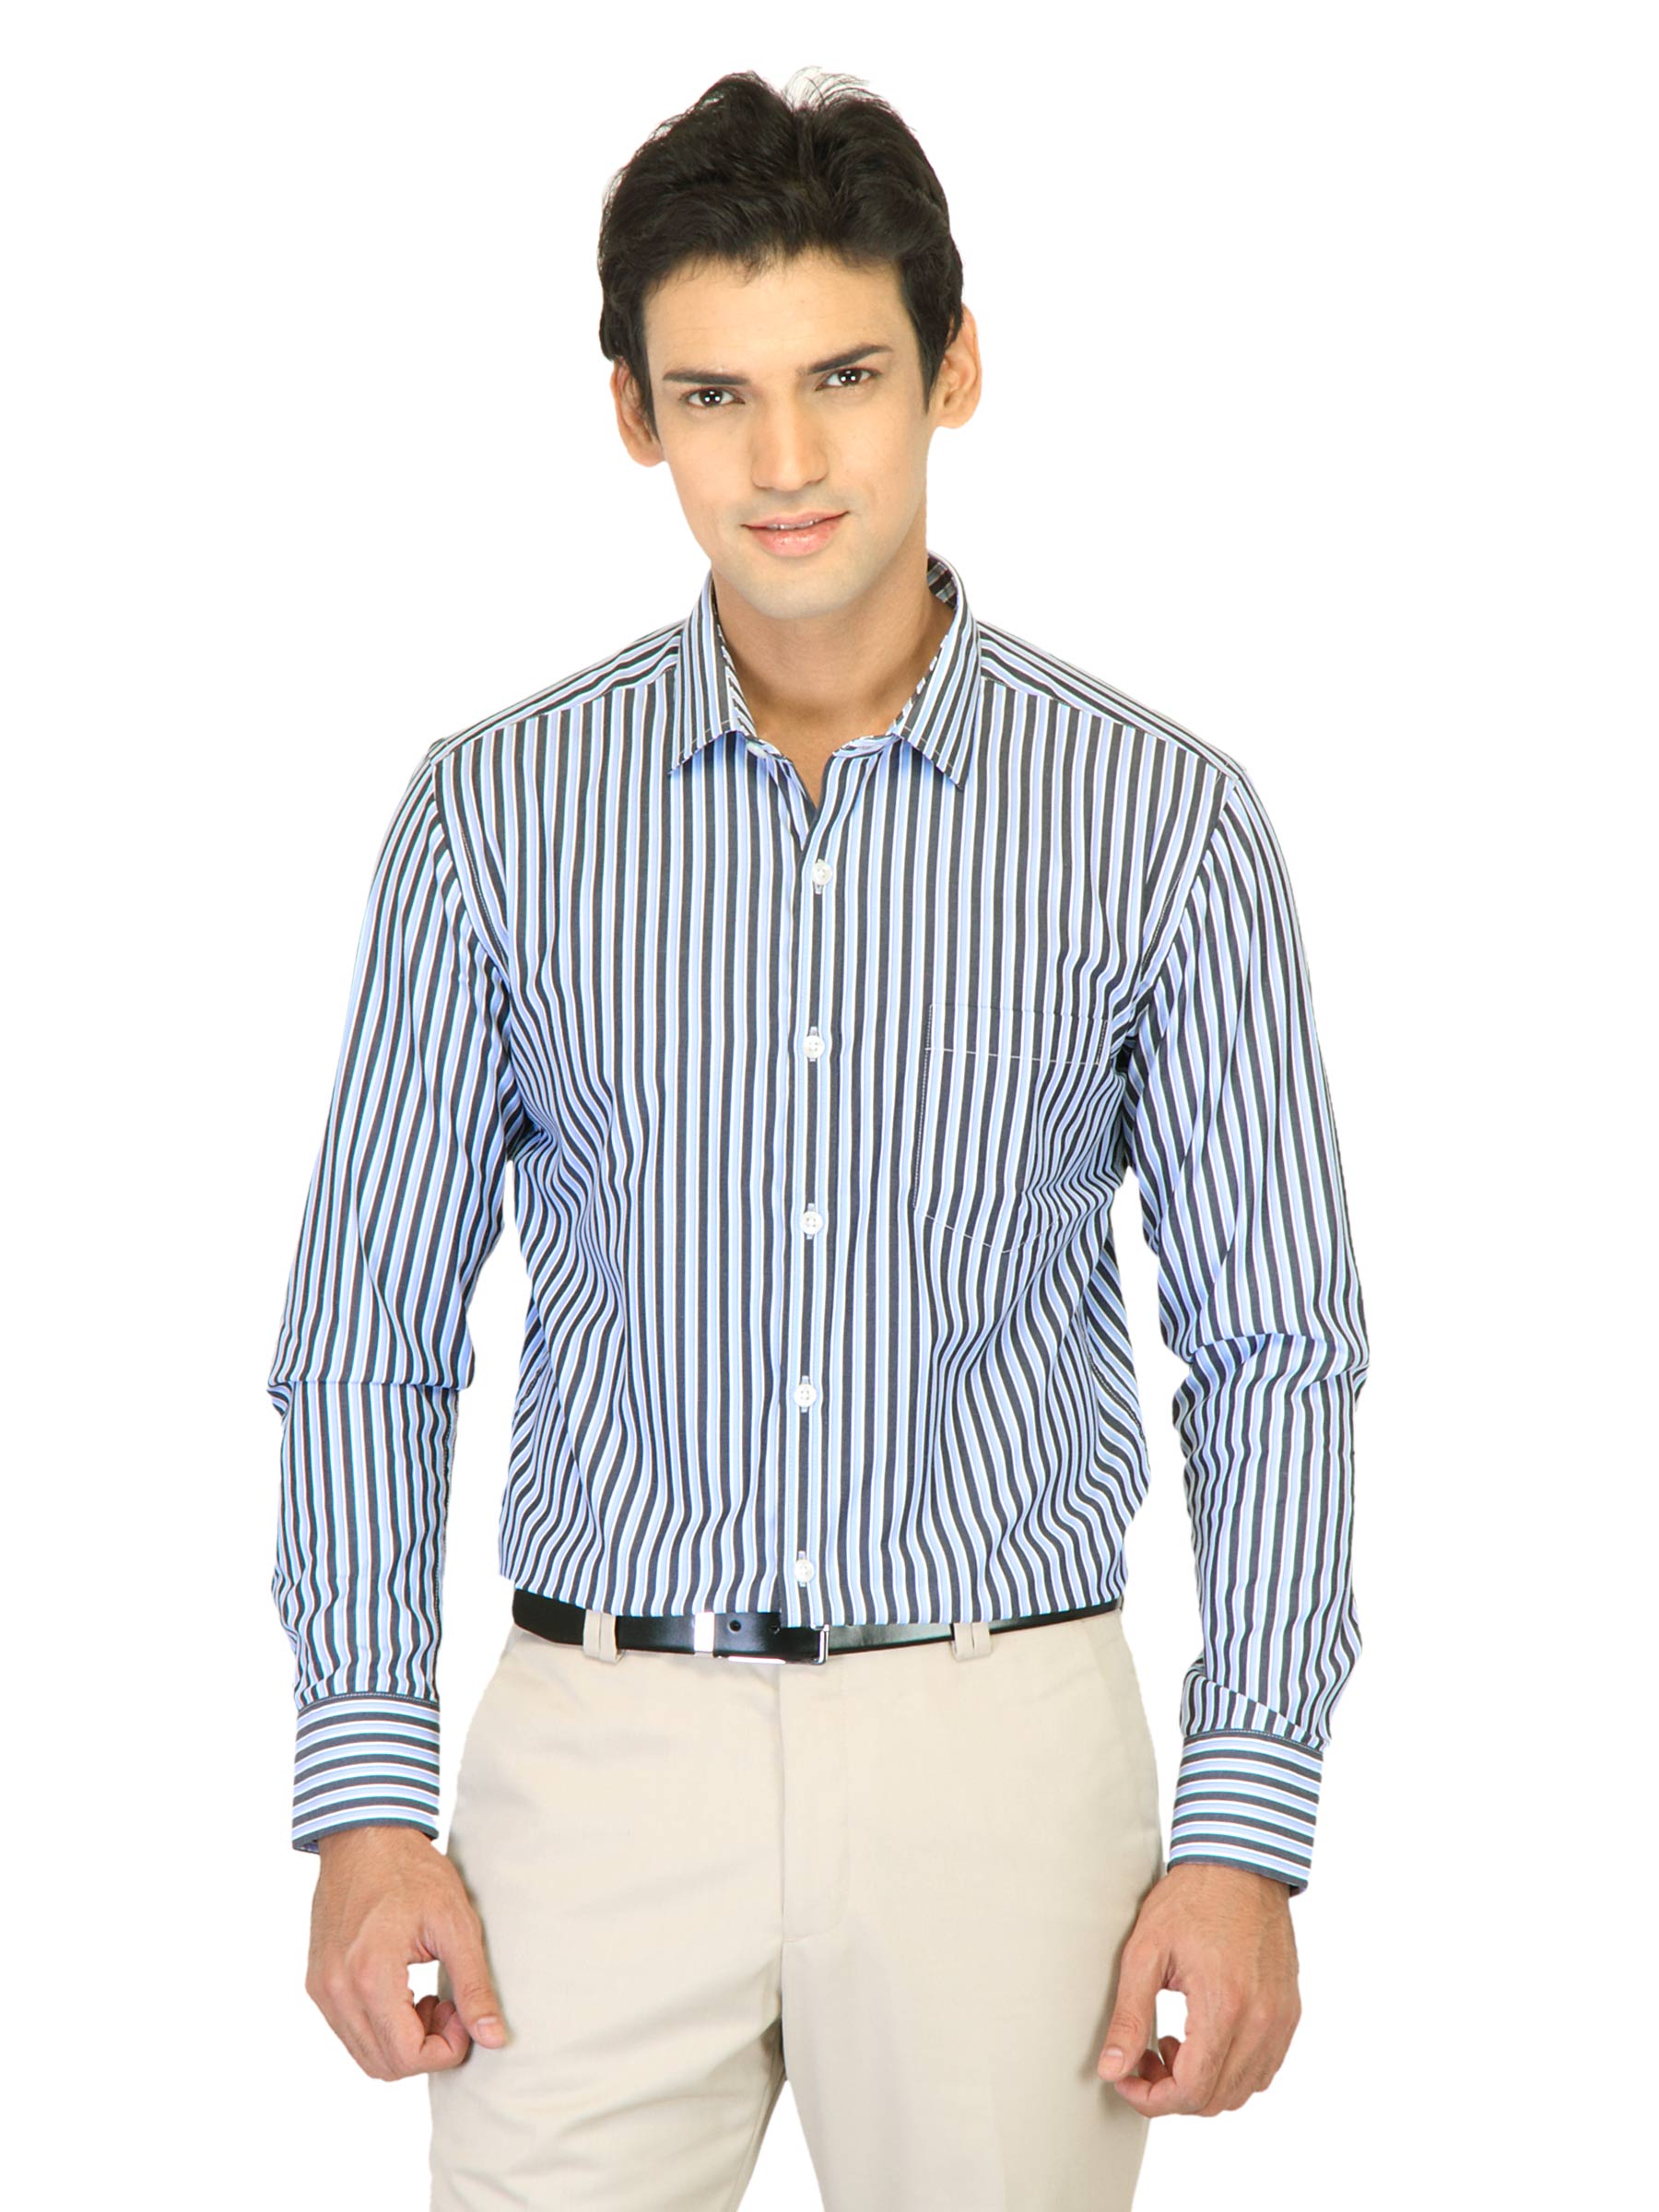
John Miller Men Stripes Black Shirts
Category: Apparel / Topwear / Shirts
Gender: Men
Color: Black
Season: Fall 2011
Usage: Formal